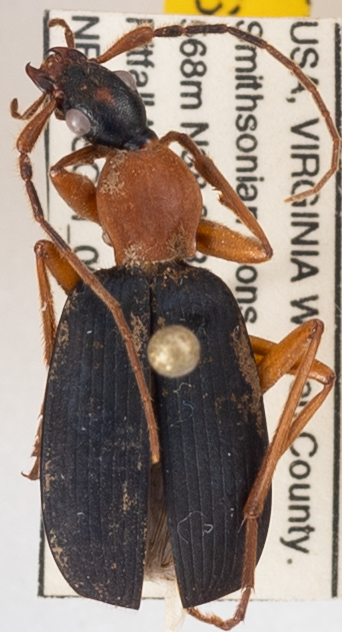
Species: Galerita bicolor
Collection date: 2021-09-09
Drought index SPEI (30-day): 1.69
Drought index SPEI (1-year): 0.594
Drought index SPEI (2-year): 0.258